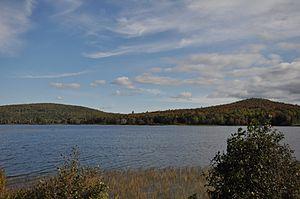
Dummer est une municipalité américaine située dans le comté de Coös au New Hampshire. Selon le recensement de 2010, sa population est de 304 habitants.